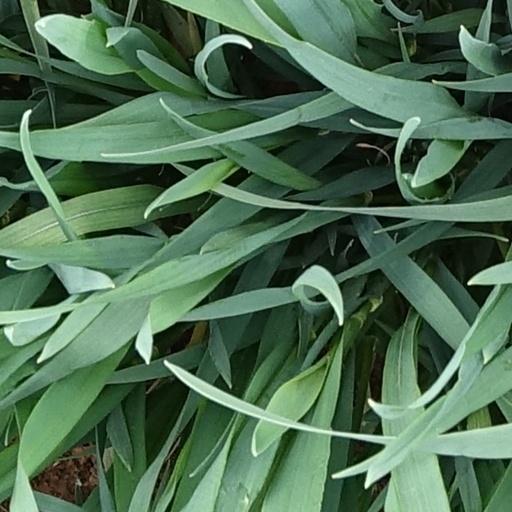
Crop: wheat